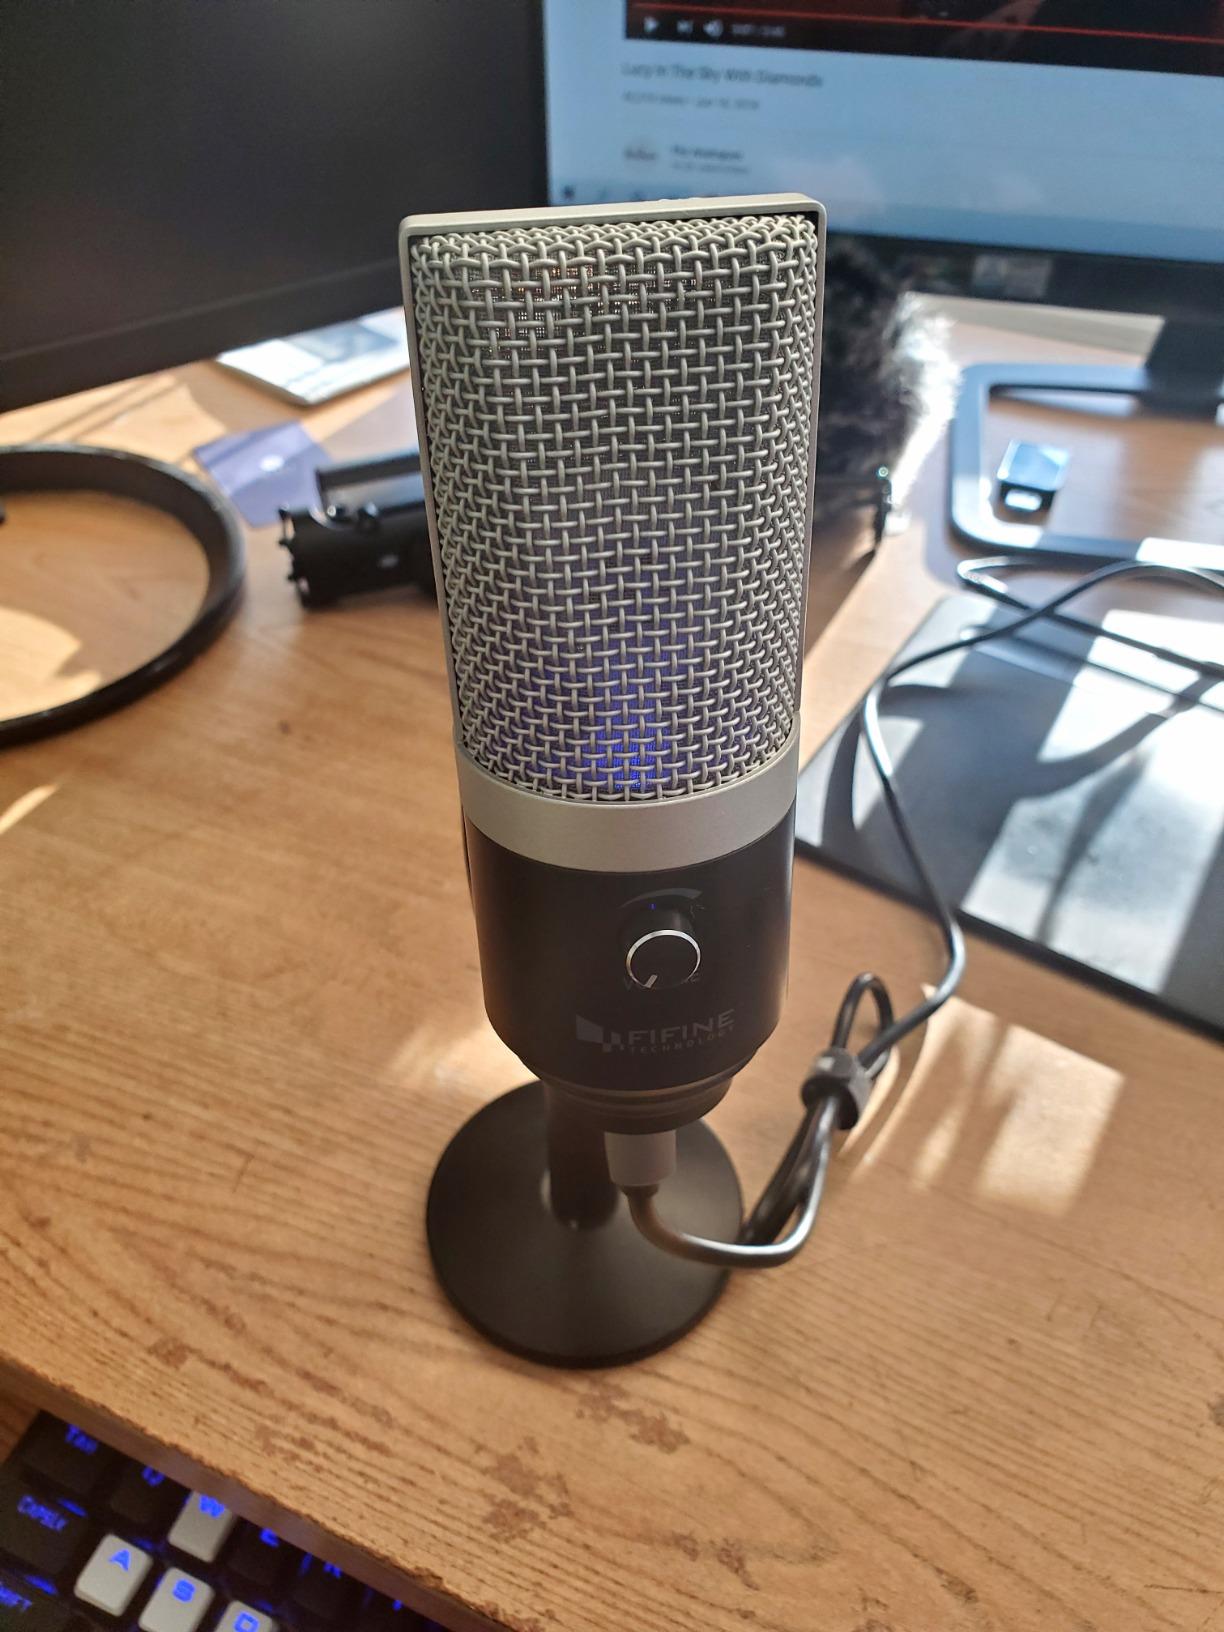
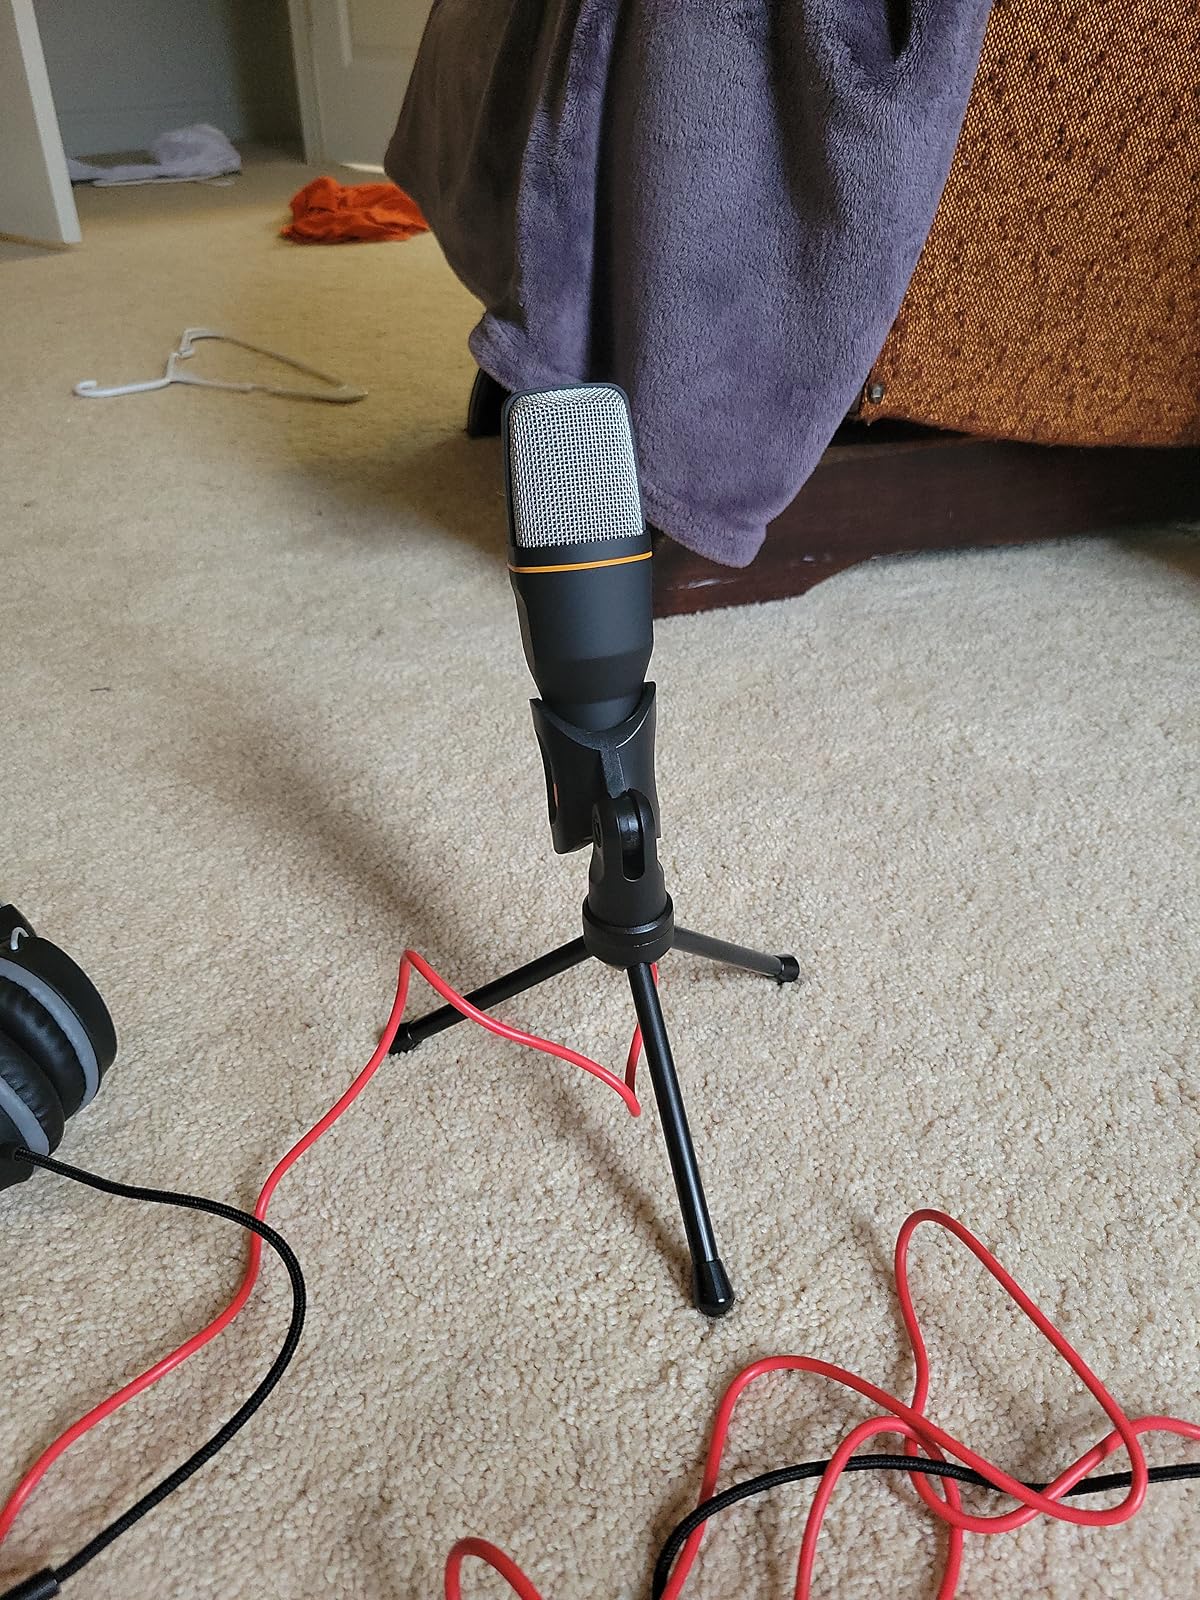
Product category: microphone
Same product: no